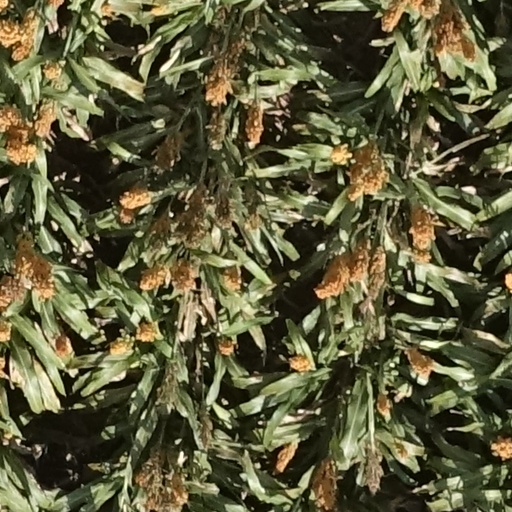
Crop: sorghum